José Victorino Lastarria

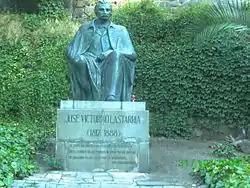
Statue of José Victorino Lastarria on Santa Lucía Hill

In early 1865 he traveled to Argentina, leading a diplomatic mission with the objective of forming an alliance against the Spanish, as well as negotiating the possession of Patagonia. Lastarria proposed an agreement which would grant Argentina almost the entire territory in question, with the exception of Tierra del Fuego and some surrounding areas. However, when he returned to Chile, the government rejected the deal. This was later used by Argentine authorities to justify their subsequent domination of the vast majority of Patagonia. In fact, Lastarria did not think Chile had a valid claim to those territories, and given his Americanist convictions, did not want a war to break out over them.